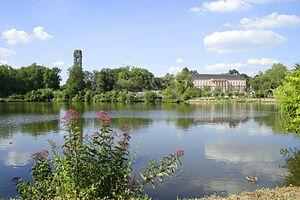
Cambron-Casteau (Belgique), l'étang oriental, la tour (1774), le parc de l'ancienne abbaye et l'ancien château (XIXe siècle).
Anselme de Trazegnies, seigneur de Péronnes-lez-Binche, chanoine et trésorier du chapitre collégial de Soignies, fonde l'abbaye Notre-Dame de Cambron en 1148.
L'abbaye de Cambron était un monastère de moines cisterciens fondé en 1148 à Cambron-Casteau, en Belgique, dans le Hainaut. Elle est la fille de l’abbaye de Clairvaux, lorsqu'une terre située au bord de la Dendre fut offerte par Anselme de Trazegnies. Les premiers abbés sont de bons administrateurs, à tel point que l’abbaye essaime et fonde d’autres monastères.
Cambron-Casteau est une section de la commune belge de Brugelette située en Région wallonne dans la province de Hainaut.
Cette page regroupe l'ensemble du patrimoine immobilier classé de la ville belge de Brugelette.